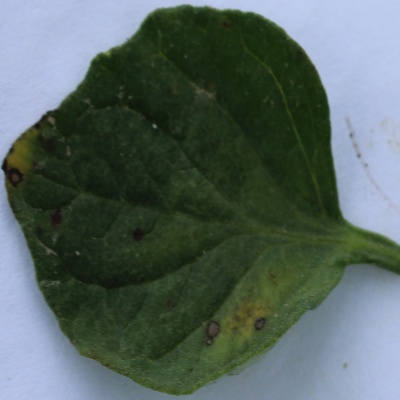
Crop: Tomato
Condition: septoria leaf spot